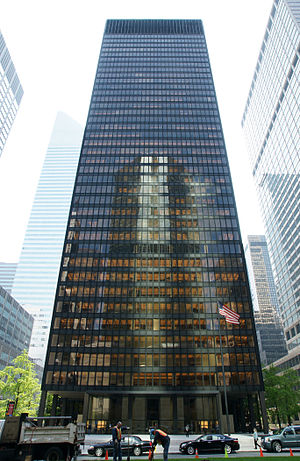
Wells Fargo / Historie
Seagram Building: Hjemsted for Wells Fargo Securities' New York kontorer og handel
Wells Fargo & Company er en amerikansk multinational finans- og bankvirksomhed. Koncernen har hovedsæde i San Francisco og er repræsenteret over det meste af USA. I 2013 var bankkoncernens aktiver på 1.527,015 mia. amerikanske dollar, hvilket gjorde det til USA's fjerdestørste bankkoncern. Målt på aktiernes markedsværdi var det i 2013 USA's største bank. Omsætningen var i 2013 på 83,78 mia. amerikanske dollar og der var i alt 264.900 medarbejdere.